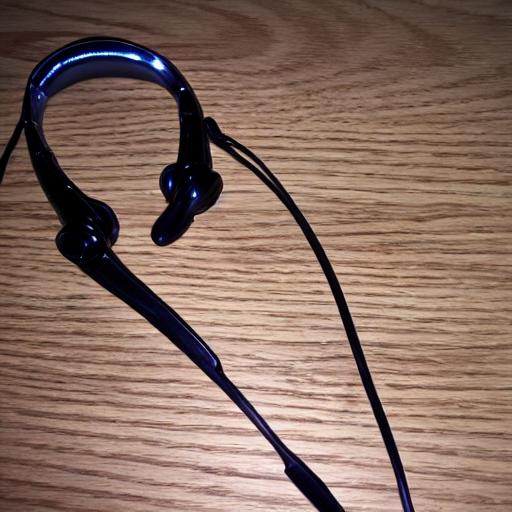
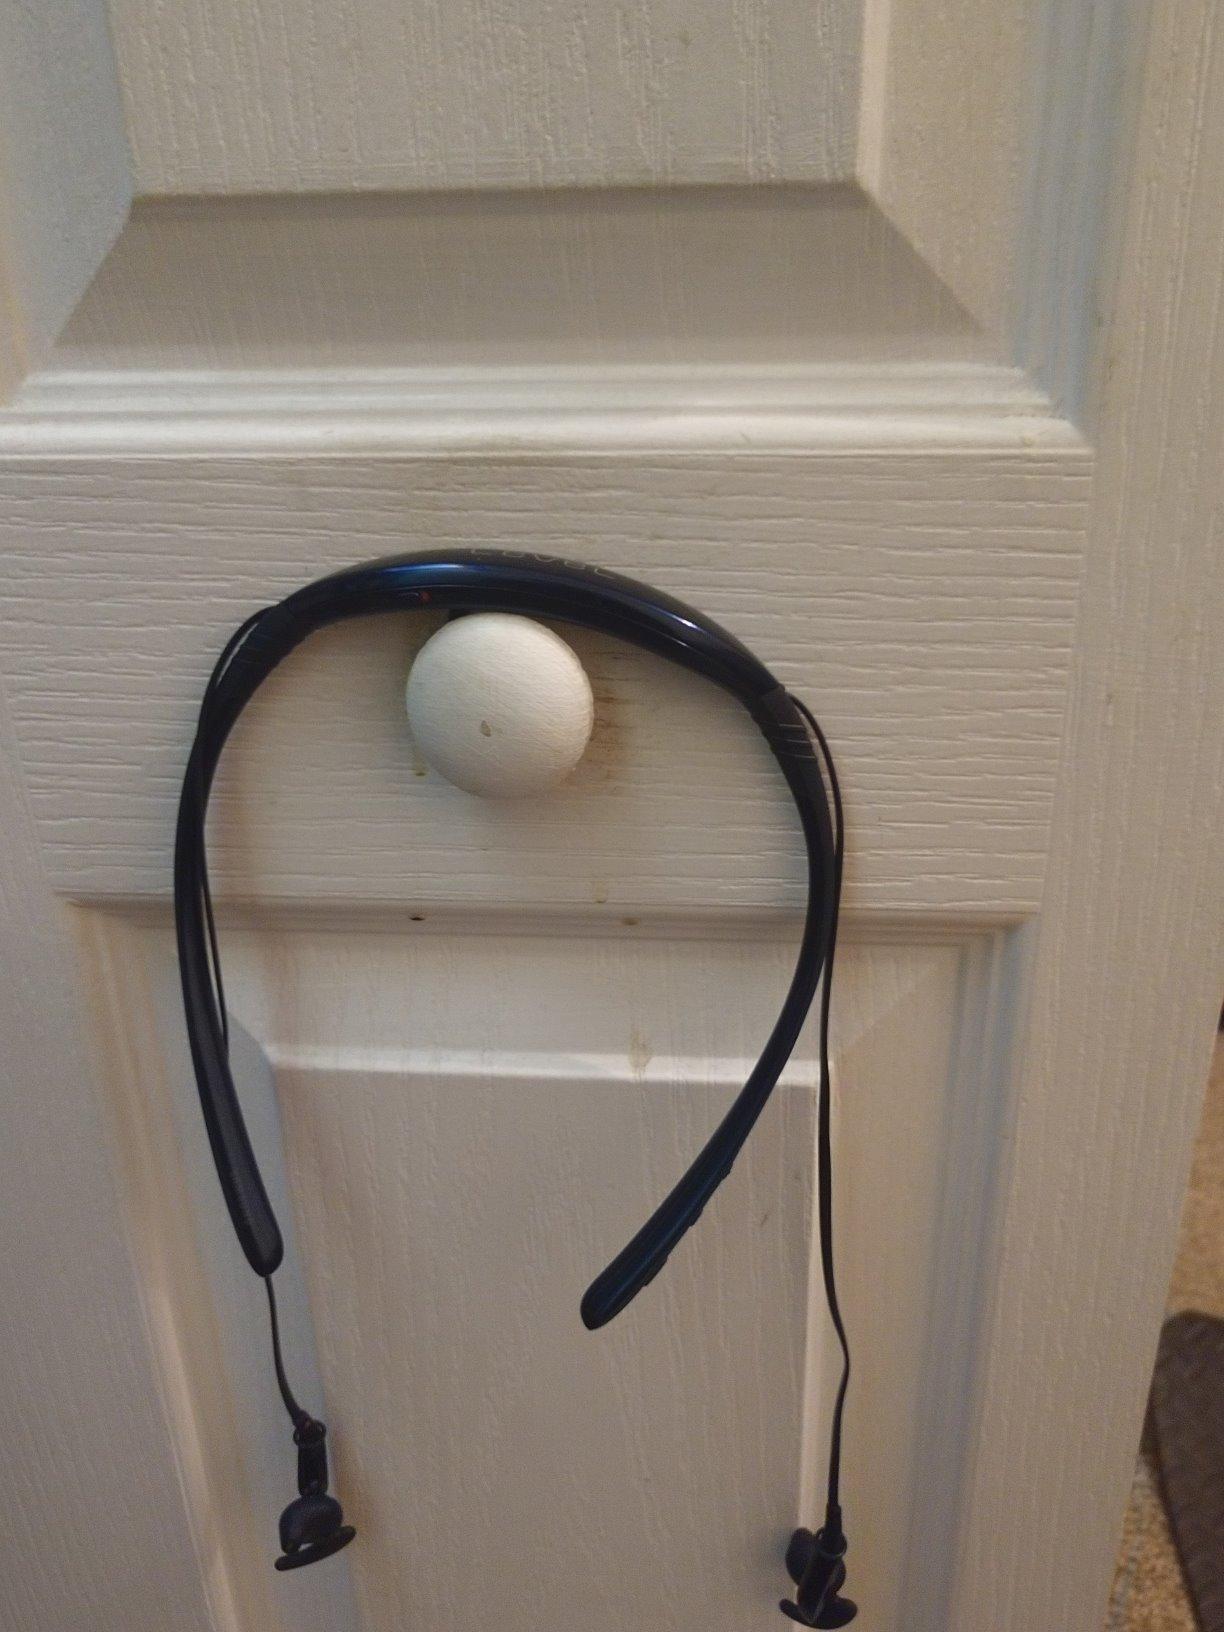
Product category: headphones
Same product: no